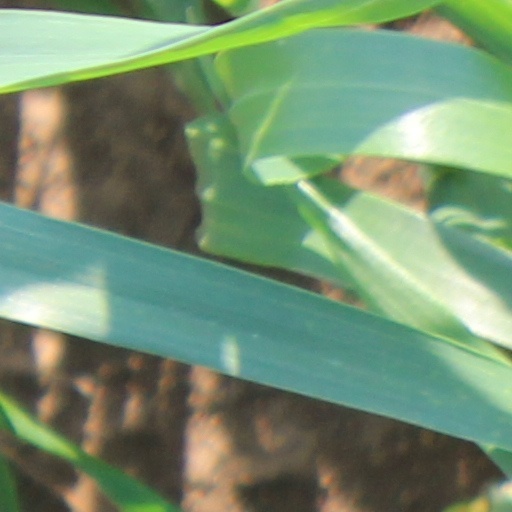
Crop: wheat